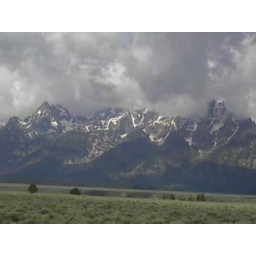
Stormy sky hovers over mountain tops.